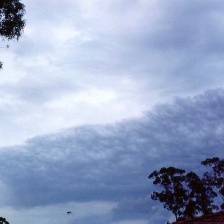
Cloud type: Stratocumulus